Balt Moor Wall

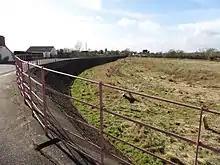
Balt Moor Wall

Balt Moor Wall is an earthwork and listed scheduled ancient monument in Lyng, Somerset, England, situated on the Somerset Levels to the northwest of the River Tone. The site contains the remains of a section of medieval causeway, which now forms a raised embankment between and wide and up to high.